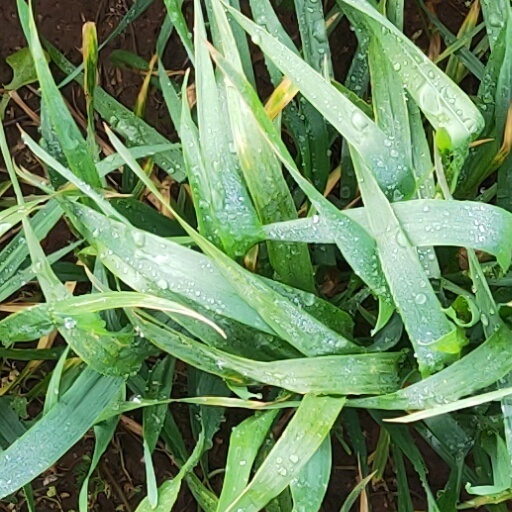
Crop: wheat